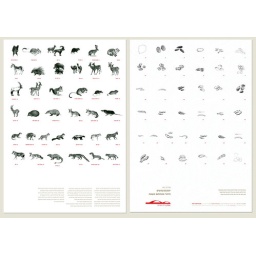
a folded brochure for a guest house in Lahav forest